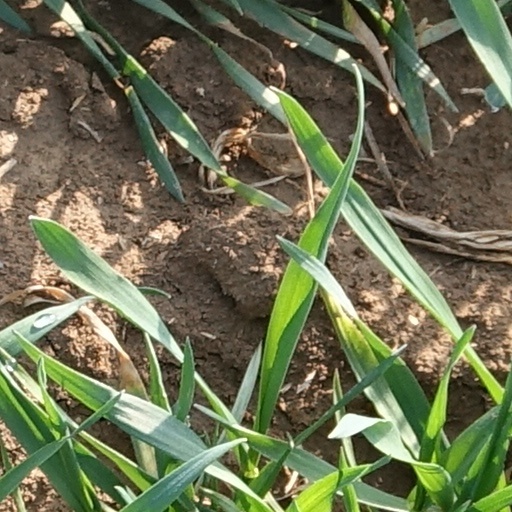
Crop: wheat